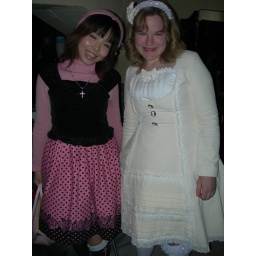
That random girl in pink and Helena. Her dress was amazingly cute. And I don't even like velveteen!